Pyotr Streshnev

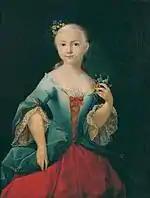

Most of his children died in their early years. Pyotr's wife, "Natalya Petrovna" (1716—1759), née Yakovleva, daughter of , took monastic vows. The tombstone in Chudov Monastery was lost during the Soviet era.